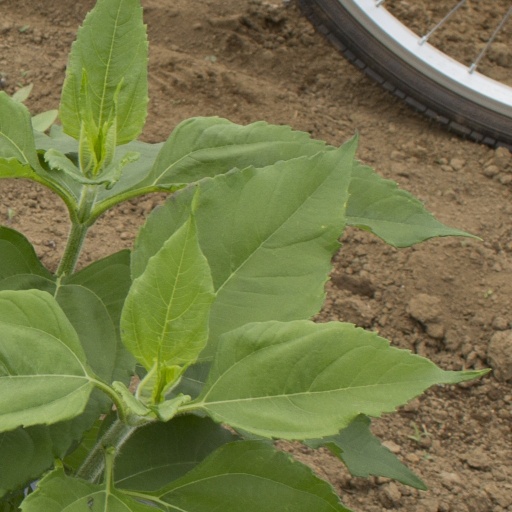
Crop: Jerusalem artichoke